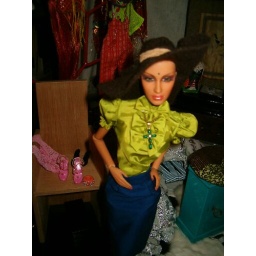
hat, skirt and necklace by me. Original FBR Celery outfit chemisier.Gold plated and malachite stone cross necklace !